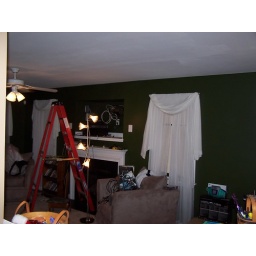
this picture is taken from our kitchen looking into our living room. The box is above the fire place